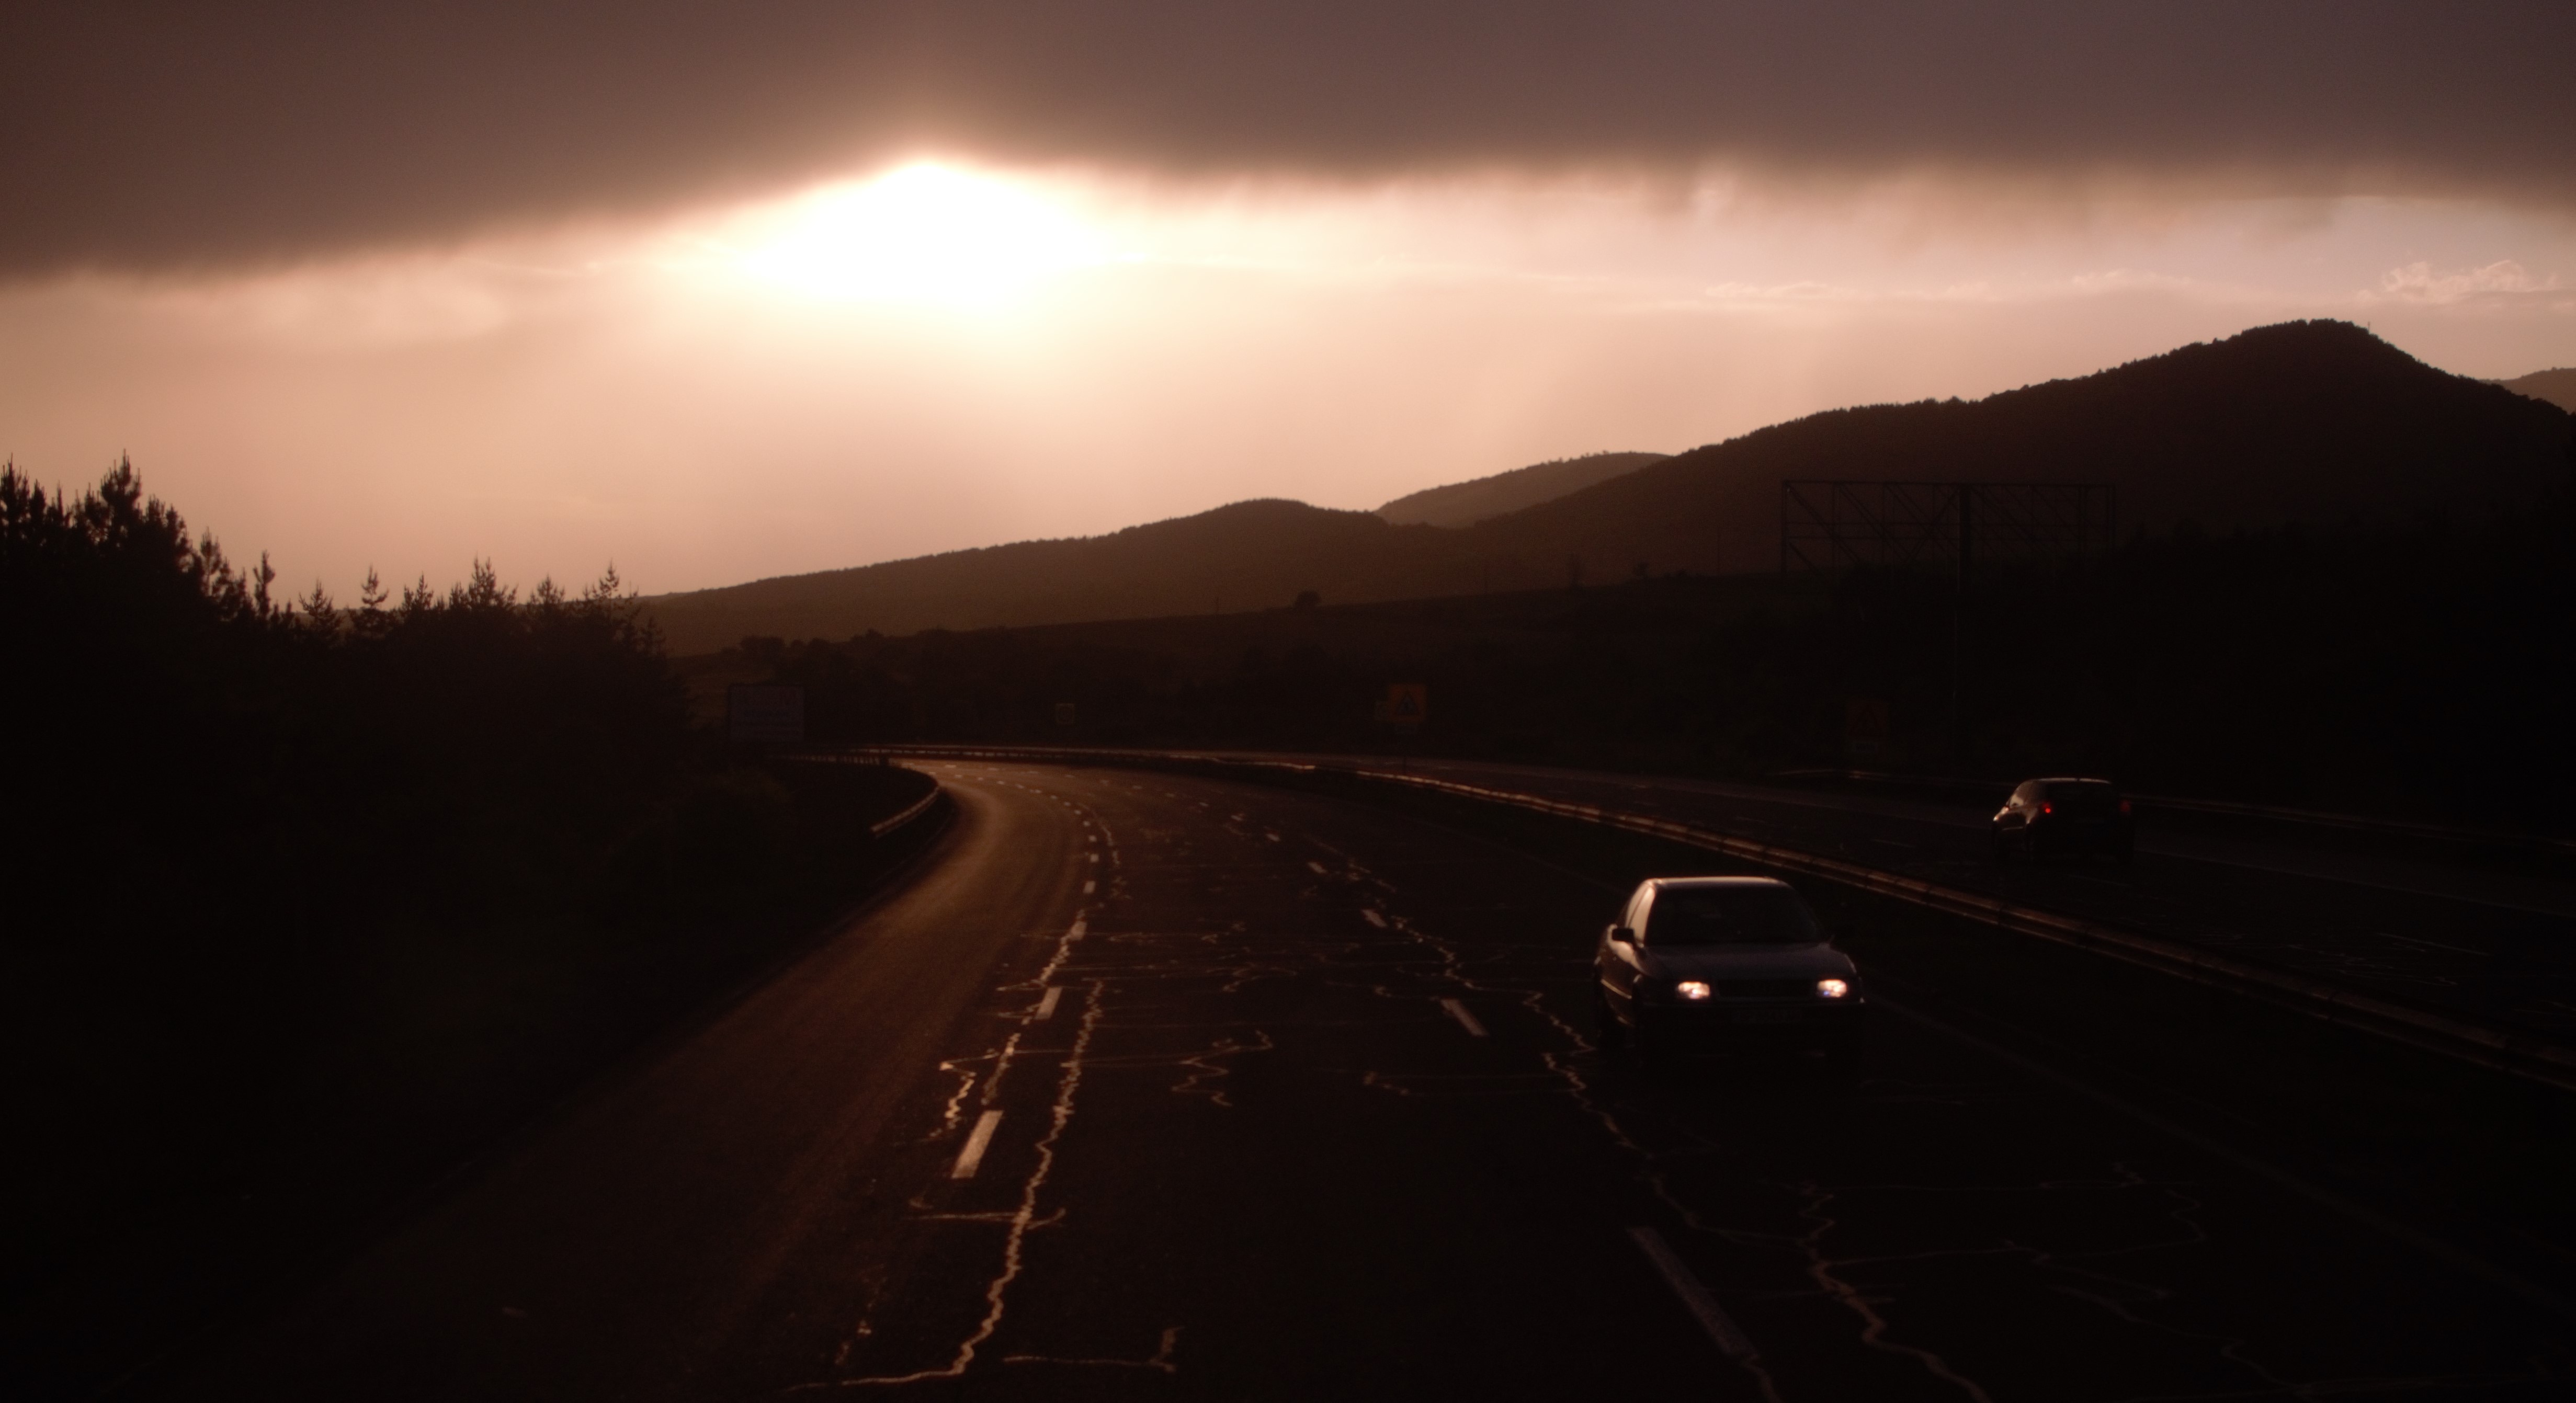
horizon, mountain, light, cloud, sunrise, sunset, night, sunlight, morning, dawn, dusk, evening, darkness, atmospheric phenomenon